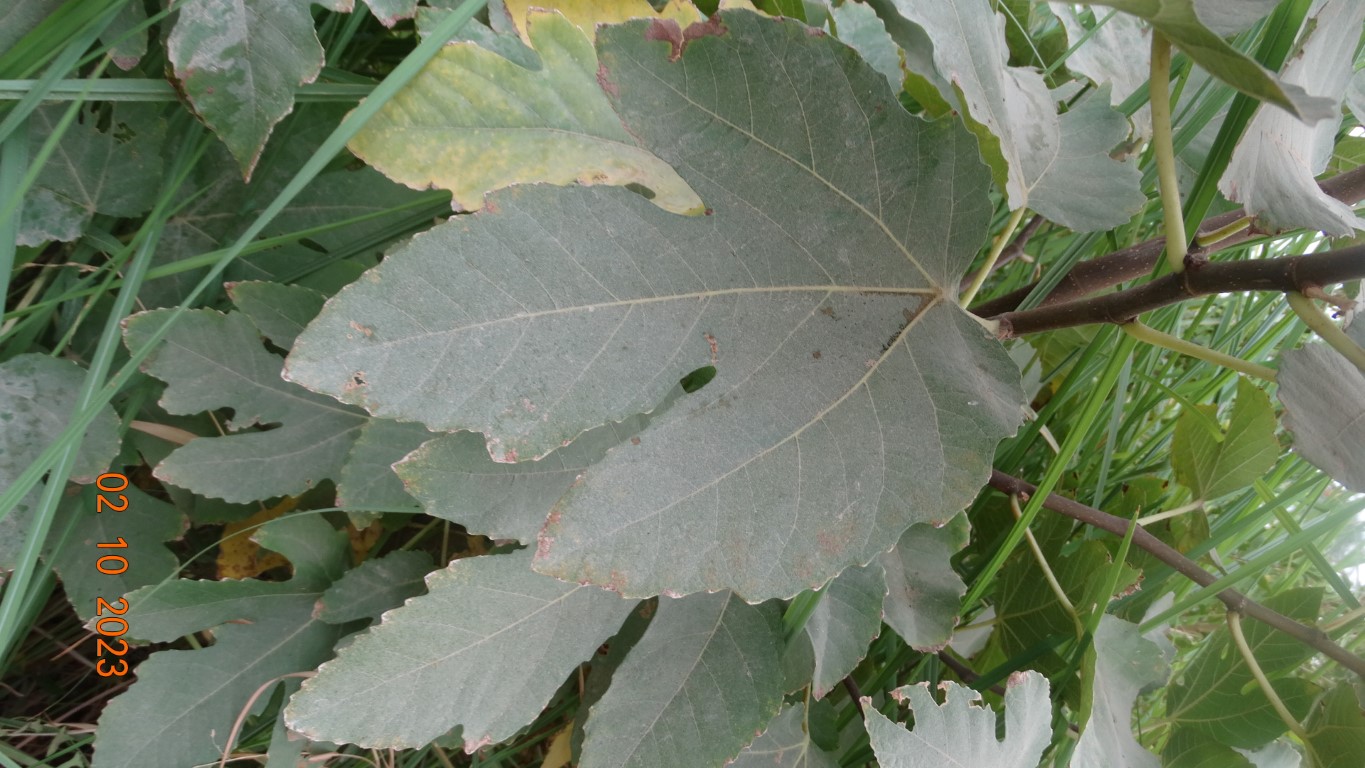
Label: healthy